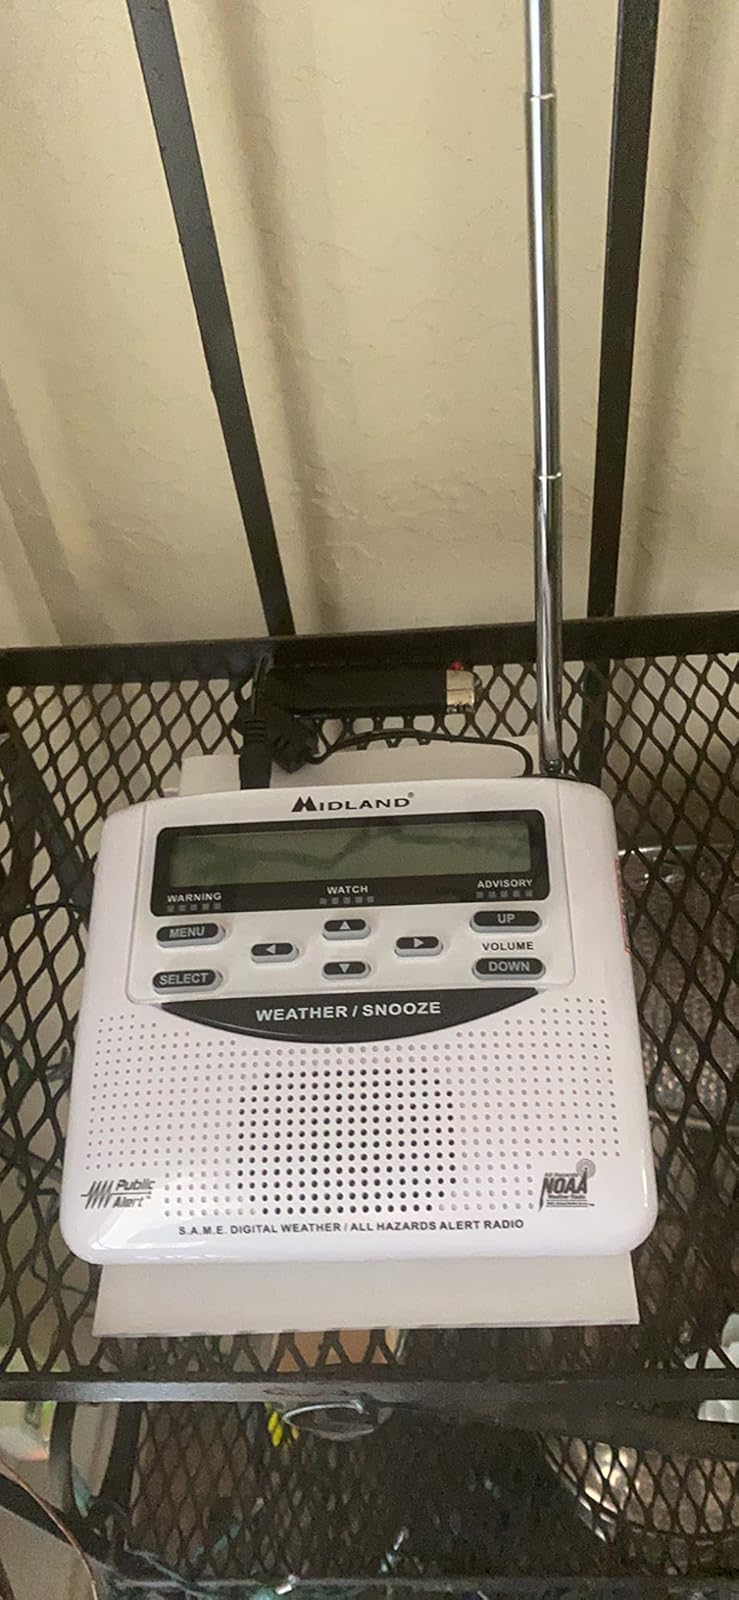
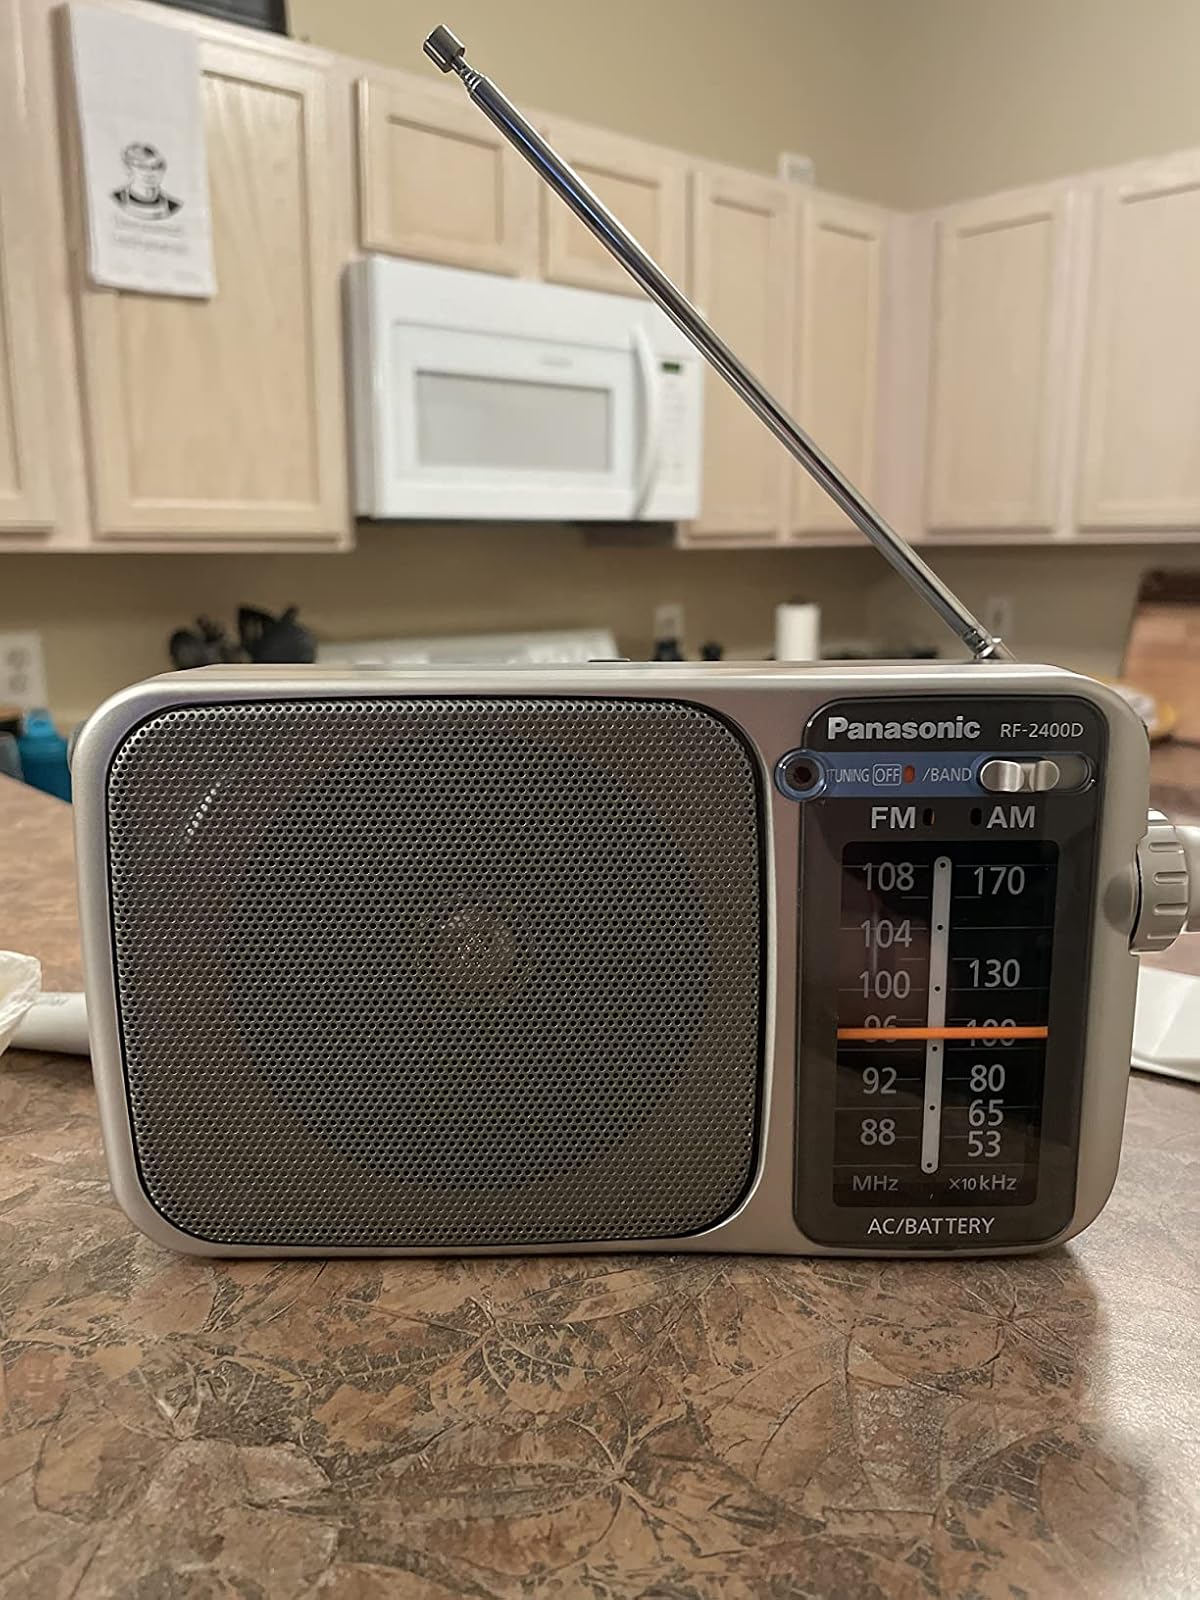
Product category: radio
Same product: no